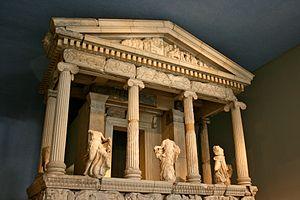
Le monument des Néréides est une tombe de Xanthe, en Lycie.